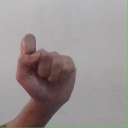
अक्षर: घ